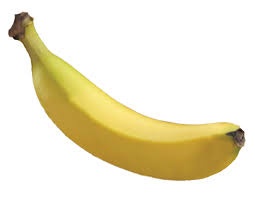
Label: banana